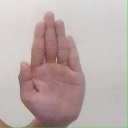
अक्षर: ध